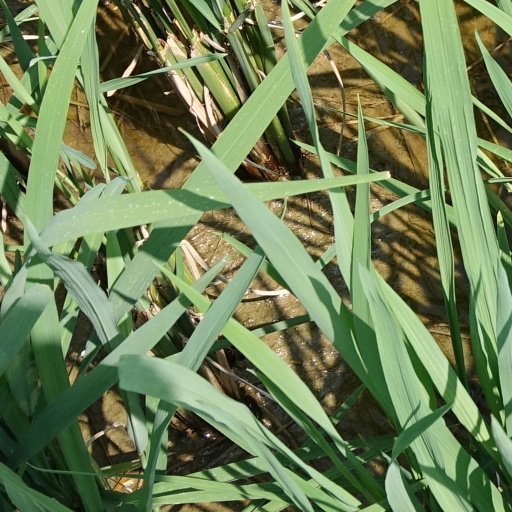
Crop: rice